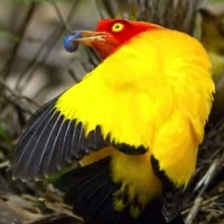
Species: FLAME BOWERBIRD
Scientific name: SERICULUS ARDENS